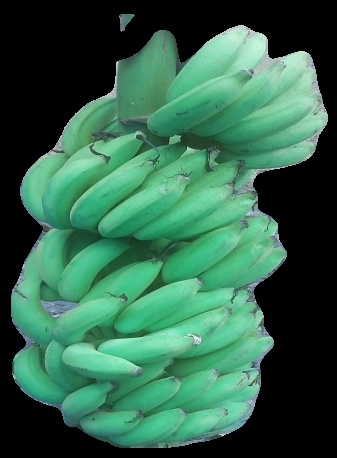
Variety: elakki-bale
Grade: grade2